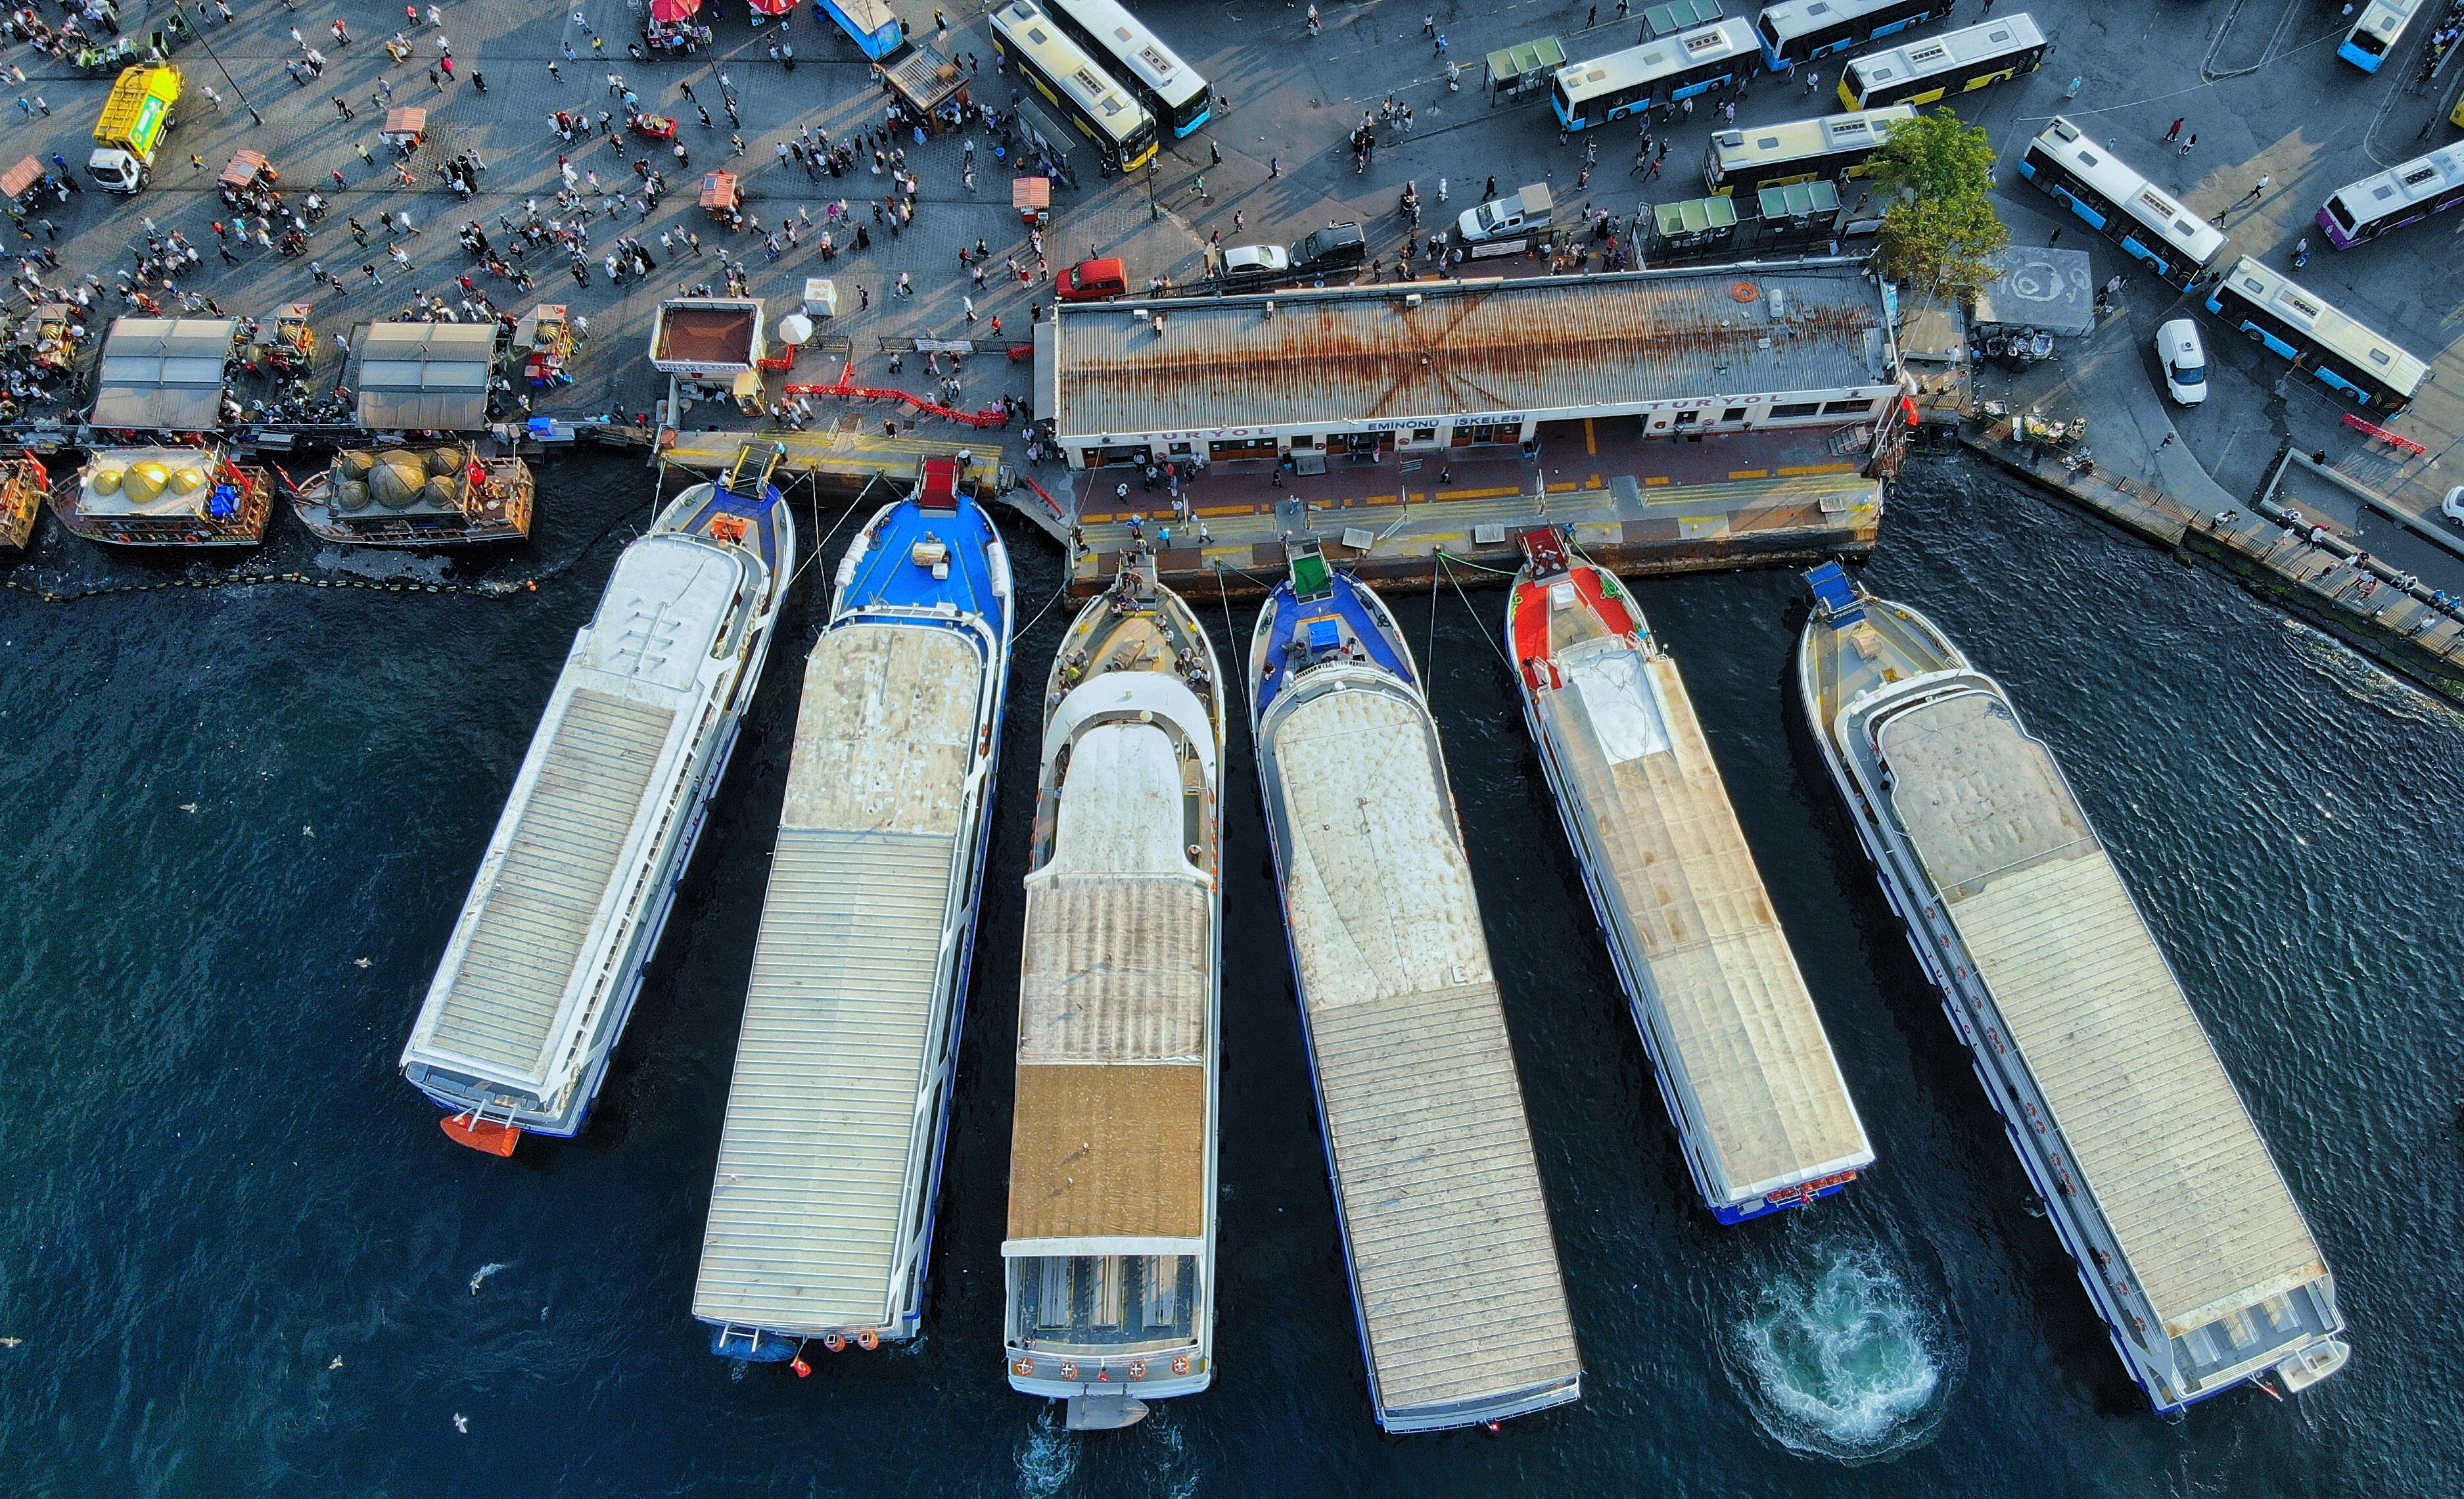
transport, mode of transport, vehicle, photography, aerial photography, ship, freight transport, watercraft, water transportation, aircraft carrier